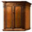
Label: wardrobe